Francis Orpen Morris

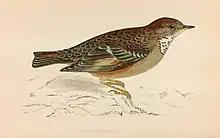
Alpine Accentor. Hand coloured, wood-block print by Alexander Francis Lydon for 'A History of British Birds' by Francis Orpen Morris. First Edition published by Groombridge & Son. London 1850–1857. Printed by Benjamin Fawcett in Driffield. From the collection held by RestoredPrints.com

Morris wrote the text for books which were financed and printed by Fawcett, and were illustrated by Alexander Francis Lydon (1836–1917). Colour printing was a major change from the fine monochrome work of Thomas Bewick (1753–1828). At first wood-engraving illustrations were coloured by hand, but later a system of colouring from multiple wood blocks was used.